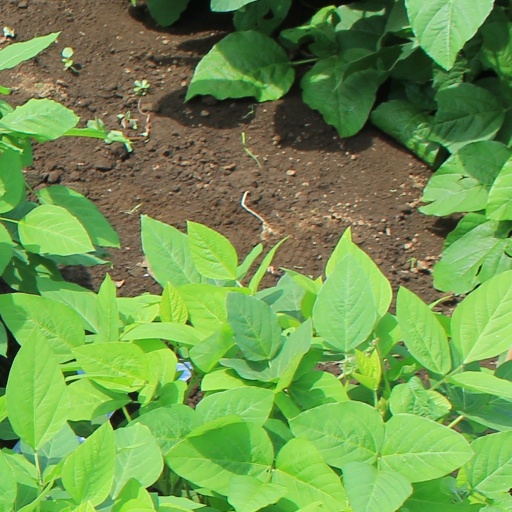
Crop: soybean